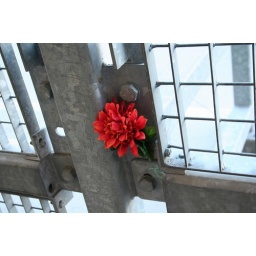
A flower someone placed in the fence surrounding Ground Zero.